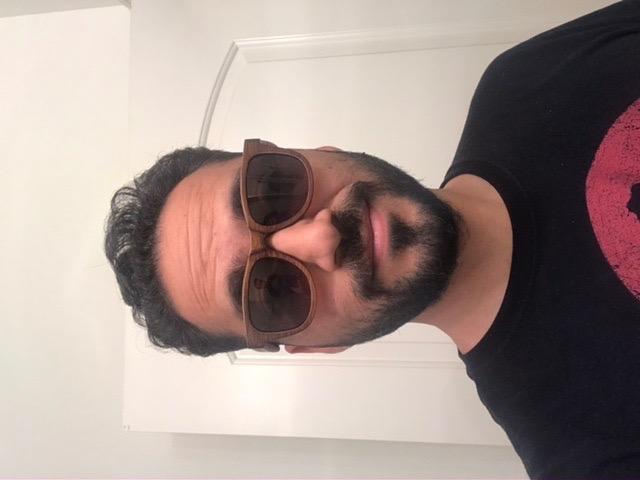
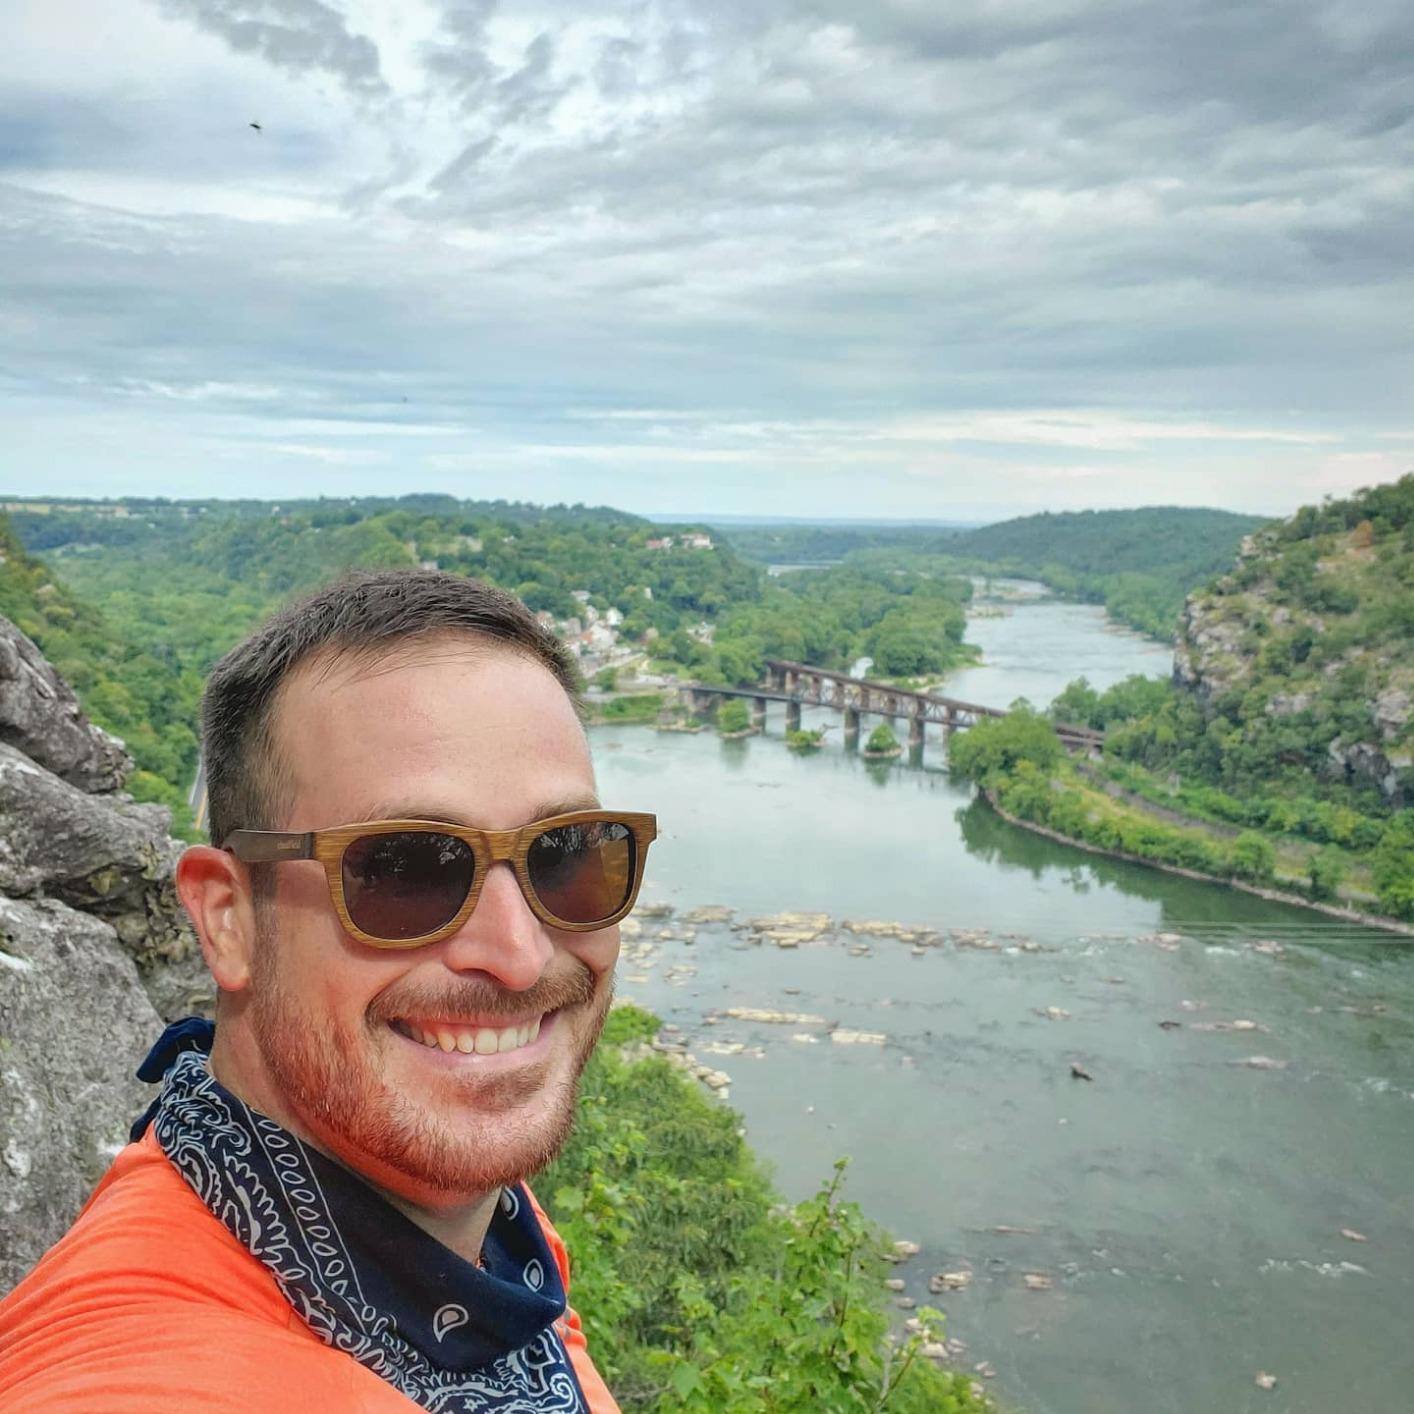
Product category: accessories_sunglasses
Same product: yes